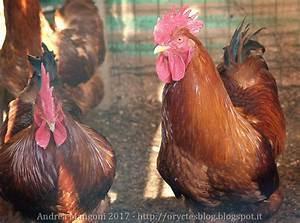
chicken